Football at the 2015 Pan American Games – Men's tournament

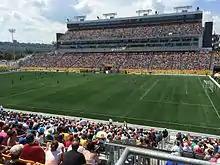
Tim Hortons Field (Hamilton Pan Am Soccer Stadium), was the venue for the football competitions

In the first round of the competition, teams were divided into two groups of four teams, played in round-robin format with each of the teams playing all other teams in the group once. Teams were awarded three points for a win, one point for a draw and zero points for a loss. The teams were ranked as follows: